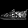
Label: Sneaker